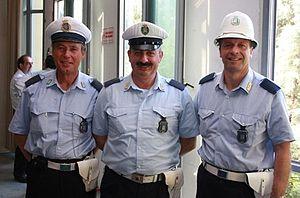
La police municipale est une force de police dépendant directement des communes d'Italie.